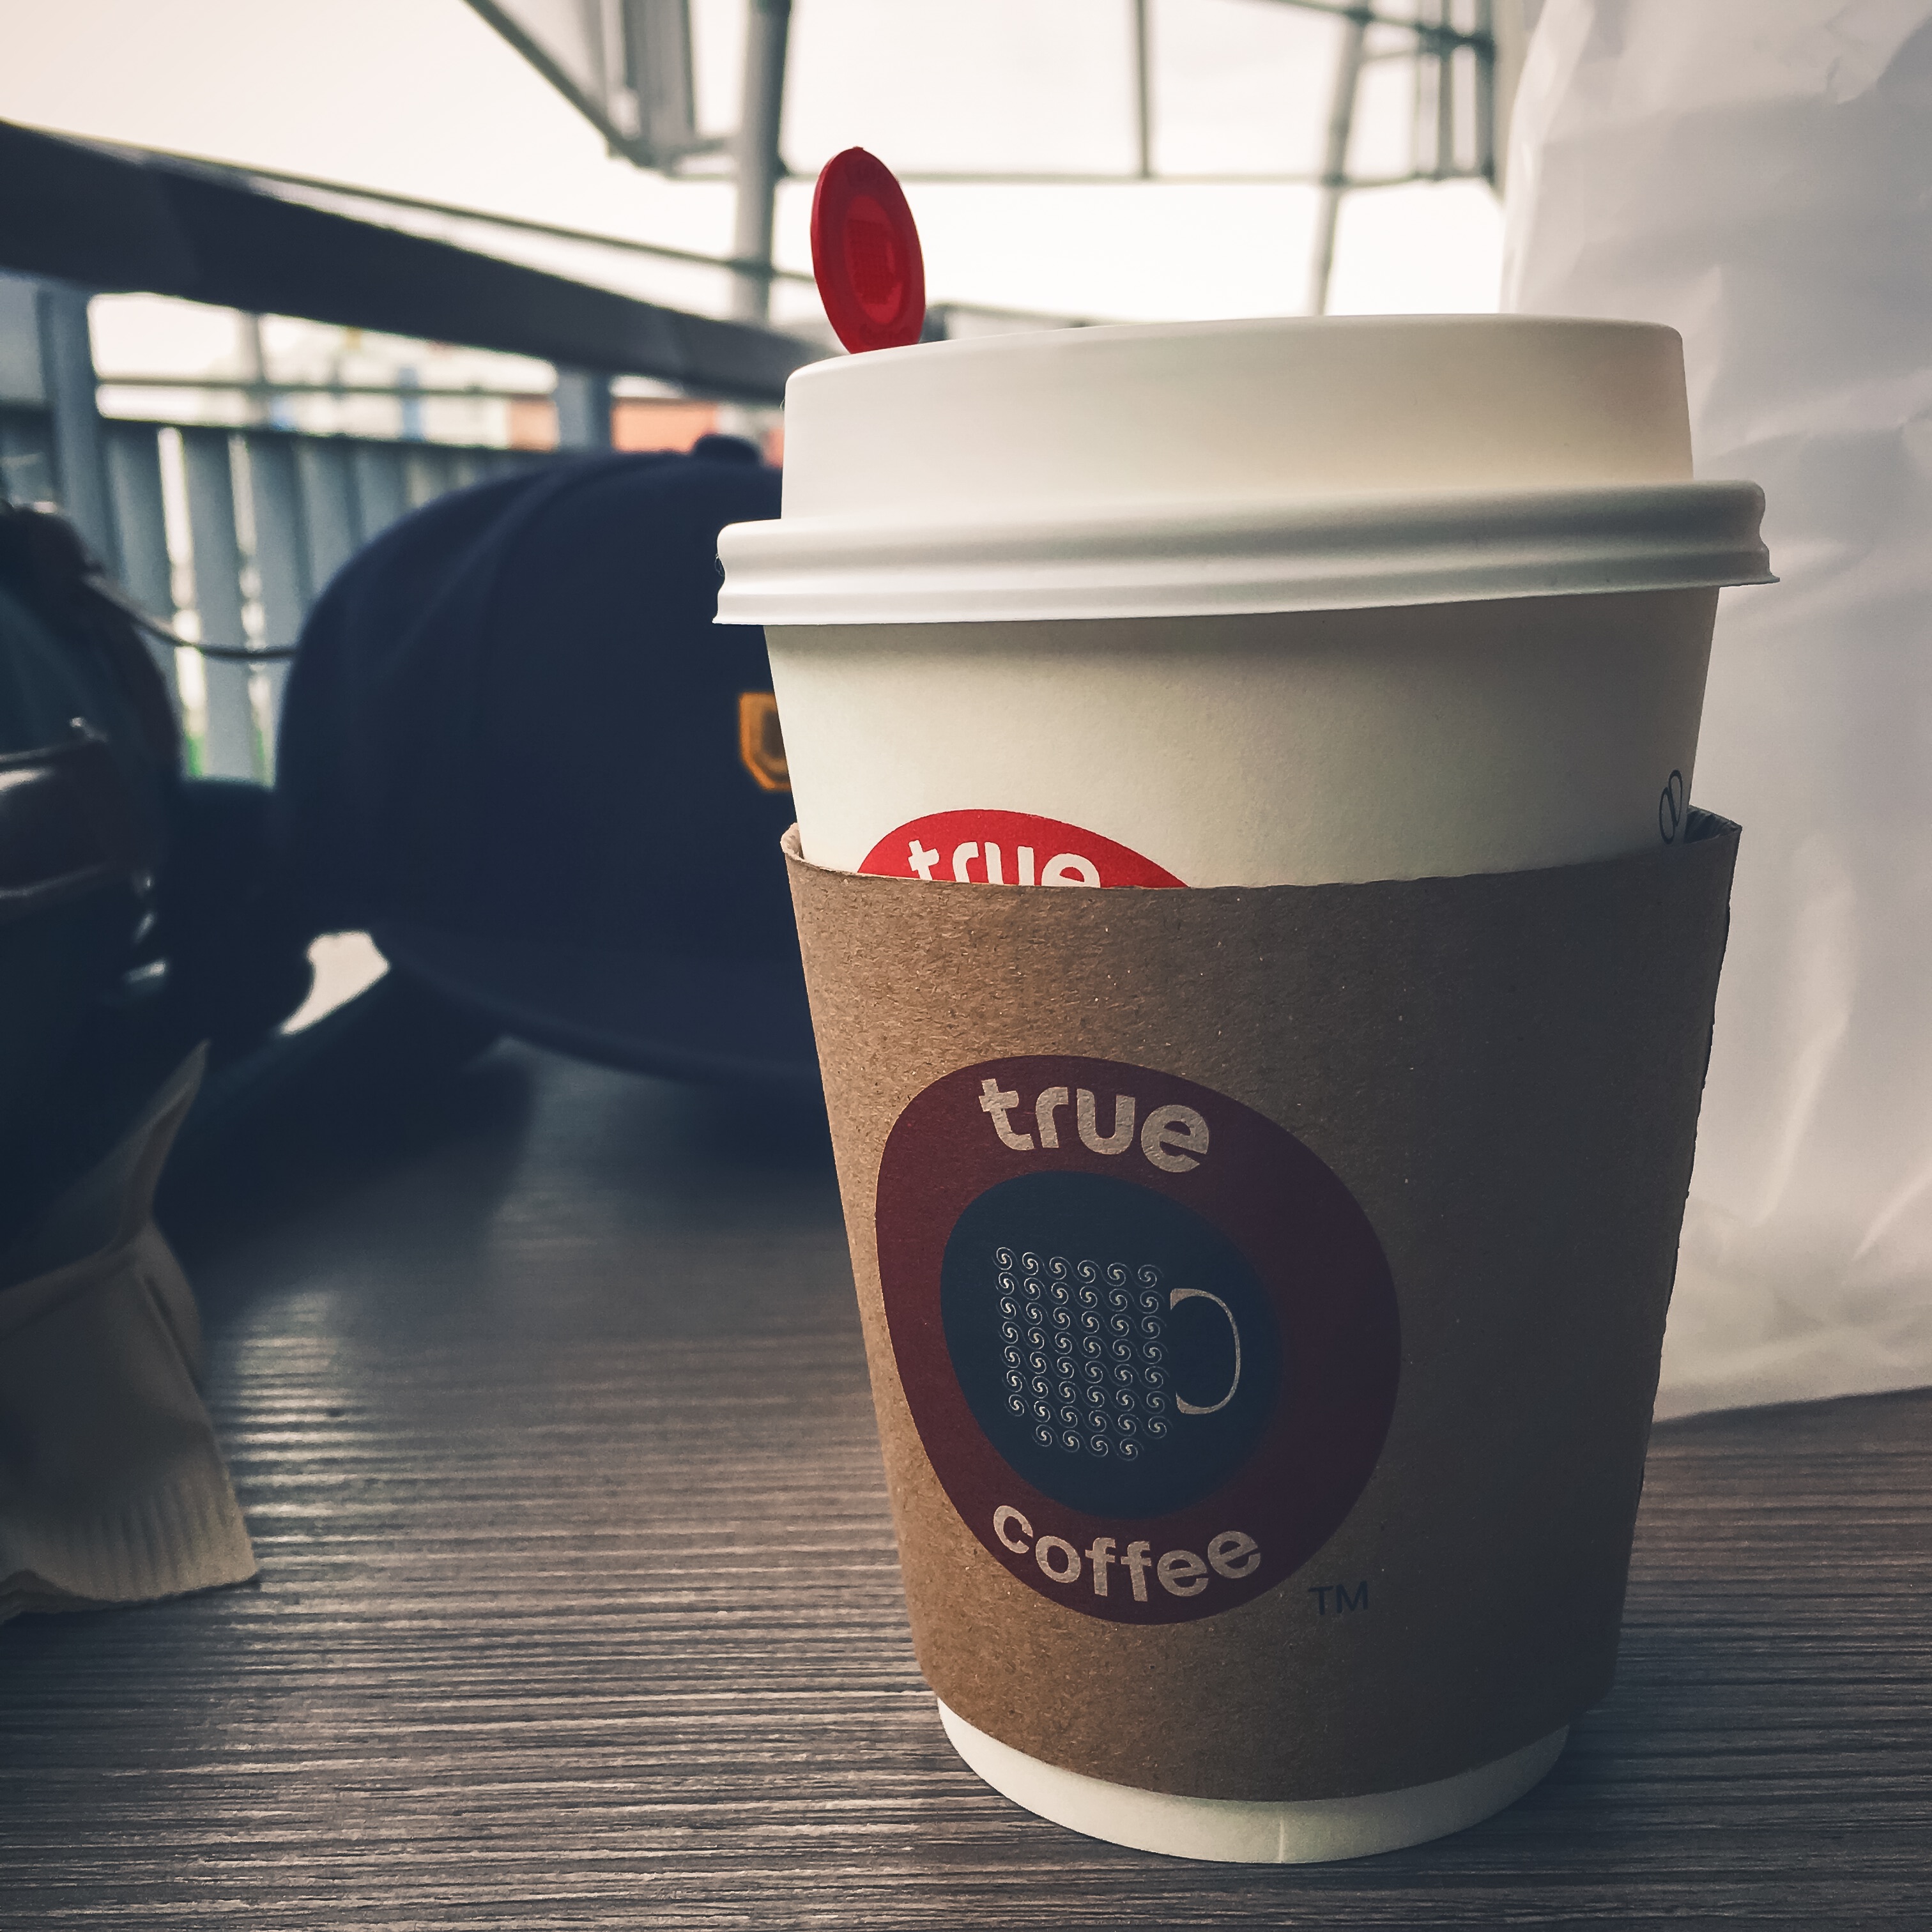
table, coffee, cup, drink, bottle, espresso, mug, coffee cup, close up, caffeine, container, hot, shape, recycling, pint us, drinkware, royalty free images